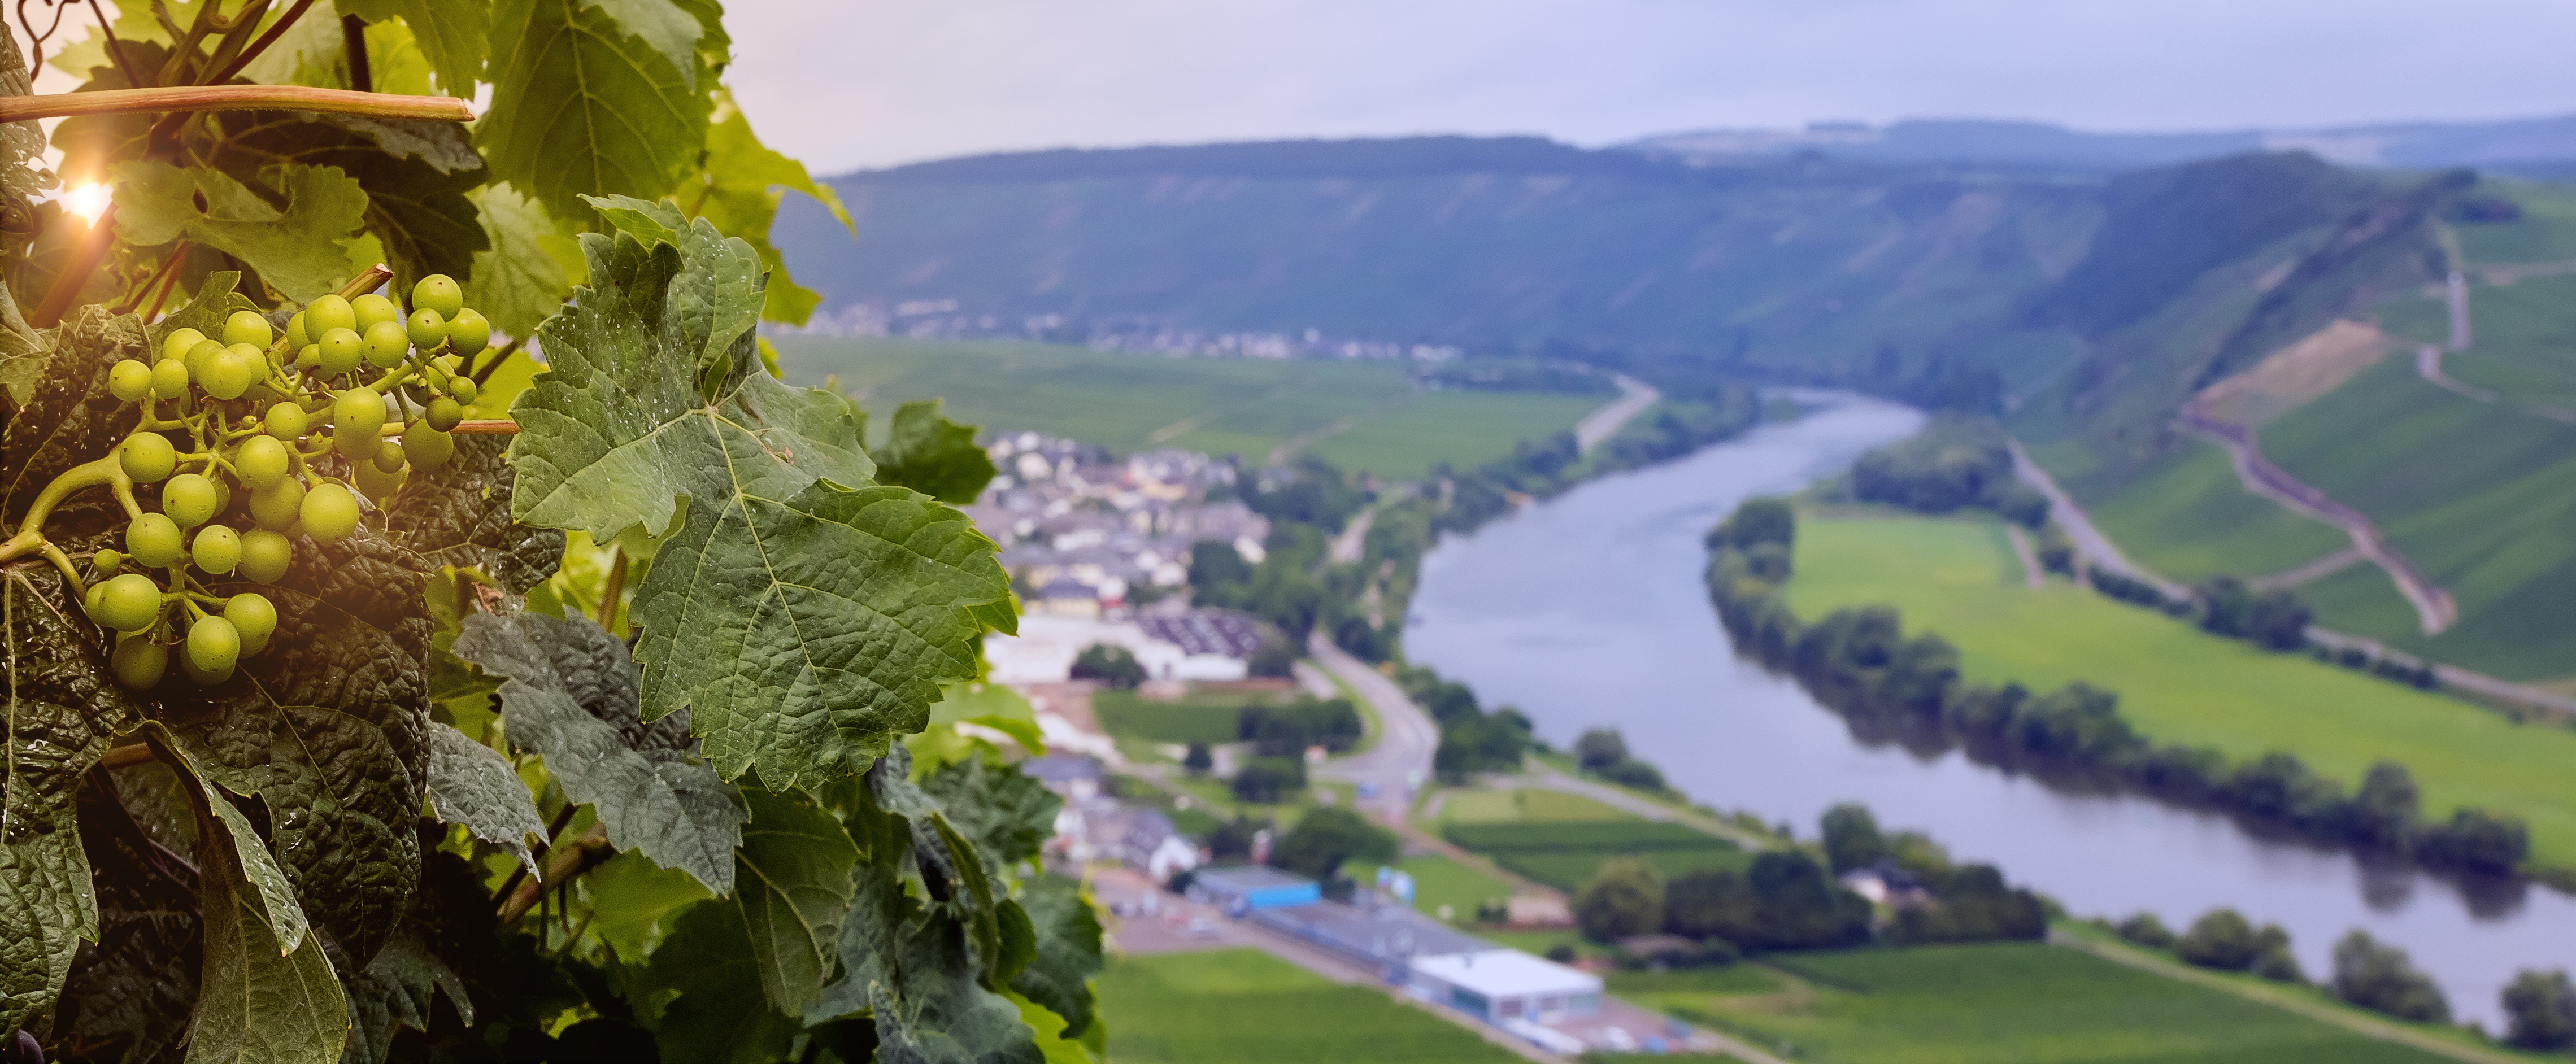
vineyard, wine, flower, river, valley, mountain range, europe, scenic, agriculture, grapevine, grapes, germany, viticulture, winery